NeuVax

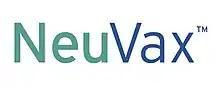

NeuVax is a peptide vaccine aimed at preventing or delaying the recurrence of breast cancer in cancer survivors who achieve remission after standard of care treatment (e.g., surgery, radiation, chemotherapy). The product's developer is the US biotechnology company Galena Biopharma.